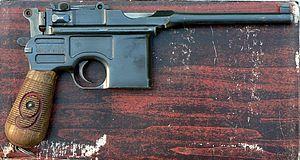
Les uniformes et armes des armées chinoises sont les tenues militaires et les armements des combattants et soldats chinois depuis l'époque de la première guerre de l'opium jusqu'à l'avènement de la République populaire de Chine.